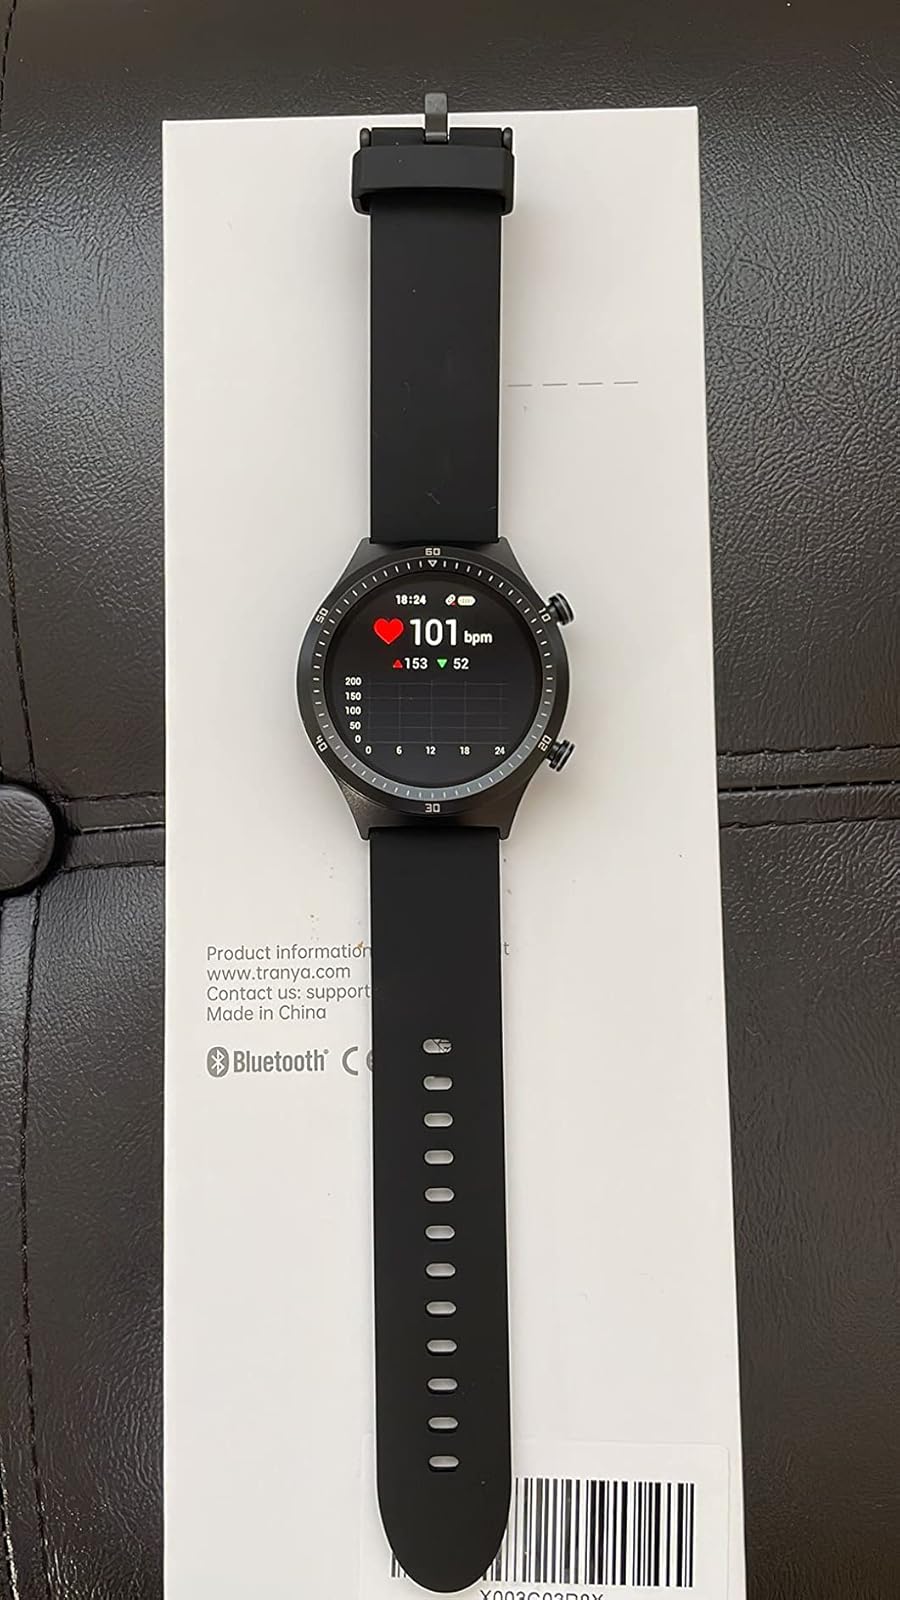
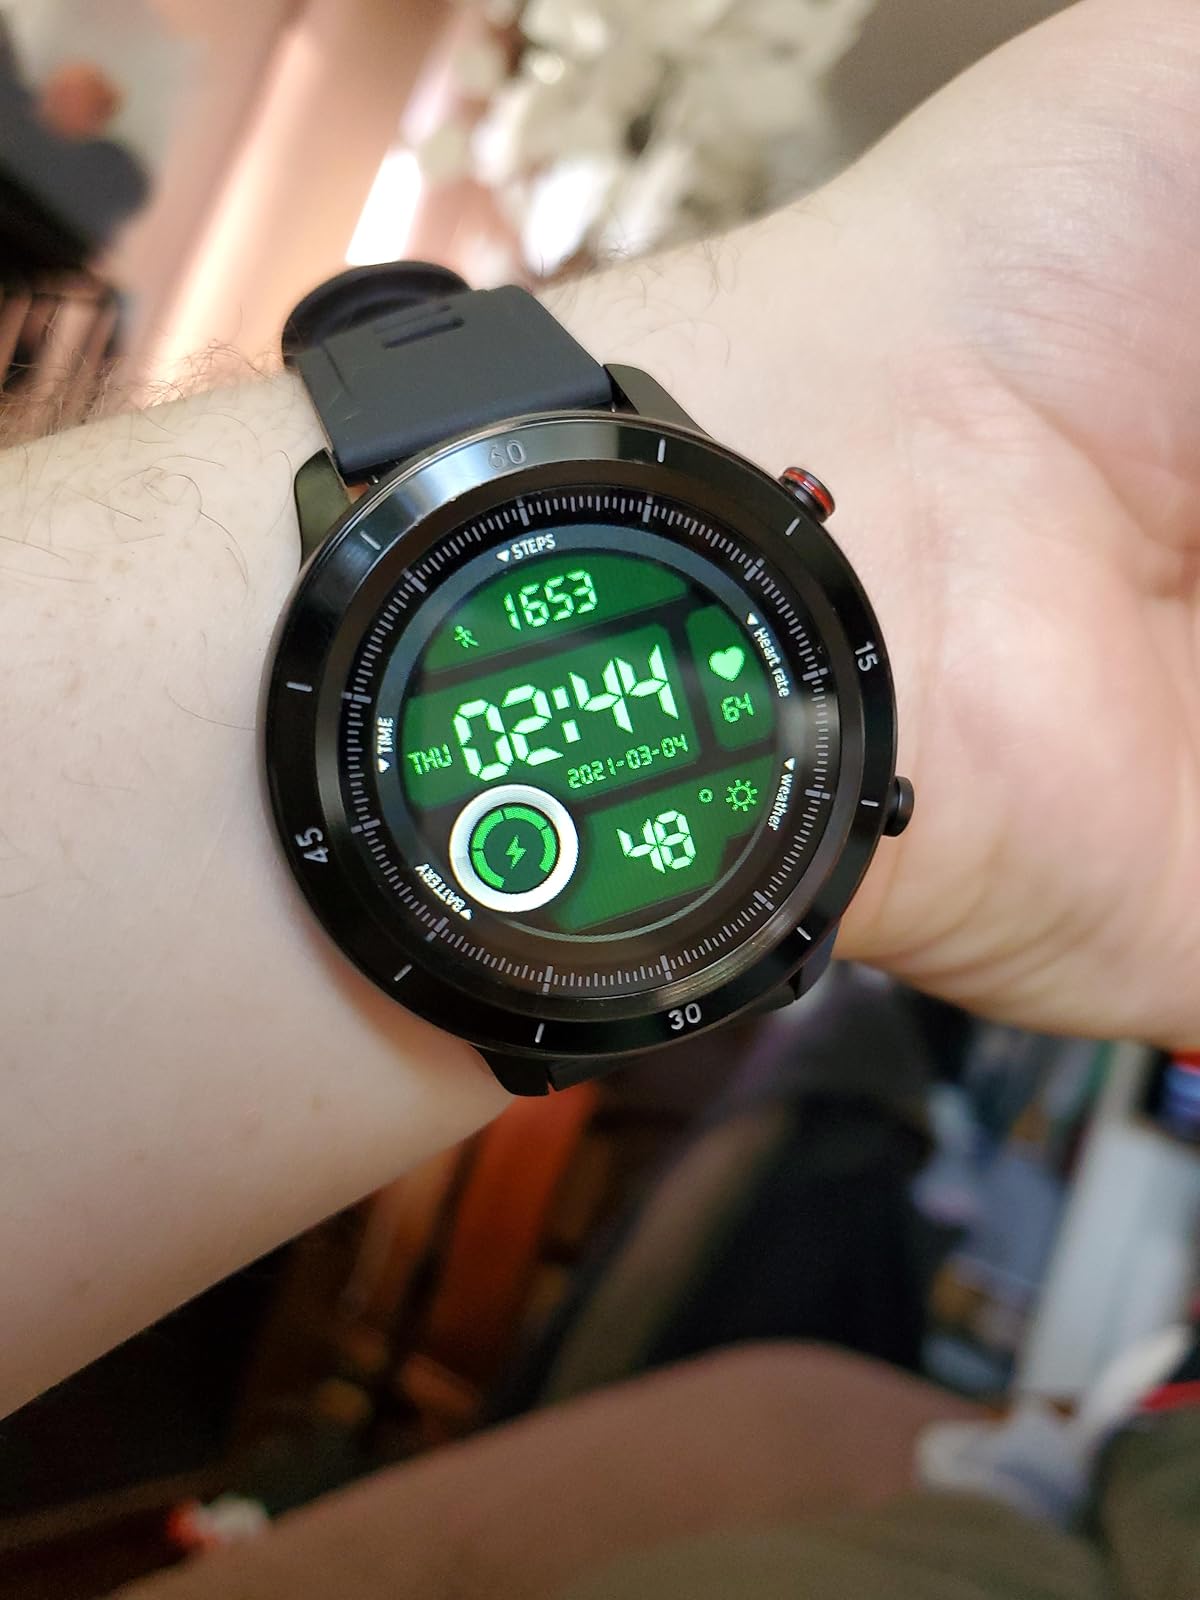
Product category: smartwatch
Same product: no